B Corporation (certification)

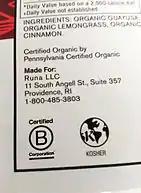

B Lab certification is a third-party standard requiring companies to meet social sustainability and environmental performance standards, meet accountability standards, and be transparent to the public according to the score they receive on the assessment. B Lab certification applies to the whole company across all product lines and issue areas.